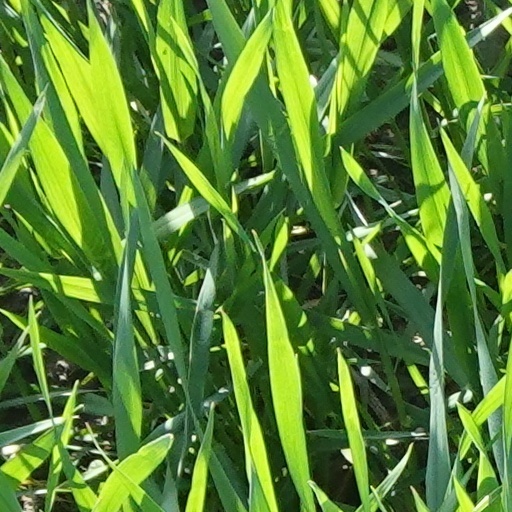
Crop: wheat